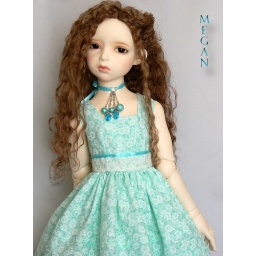
Megan in brown eyes, brown wavy wig and a dress I made for her.